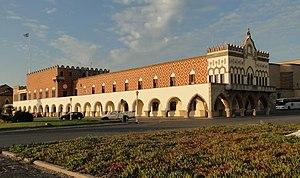
Les bureaux de la préfecture du Dodécanèse à Rhodes, Grèce